List of Gotham (franchise) characters

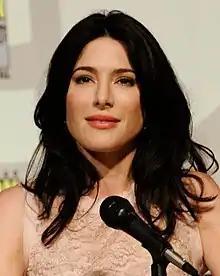
Jaime Murray

Jerome Valeska (portrayed by Cameron Monaghan) is the psychopathic son of circus snake dancer Lila Valeska and blind fortune teller Paul Cicero, and the twin brother of Jeremiah Valeska. After confessing to the murder of his mother and telling of her abusive nature, Jerome seemingly breaks down before beginning to laugh maniacally.